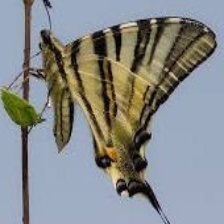
Species: SCARCE SWALLOW